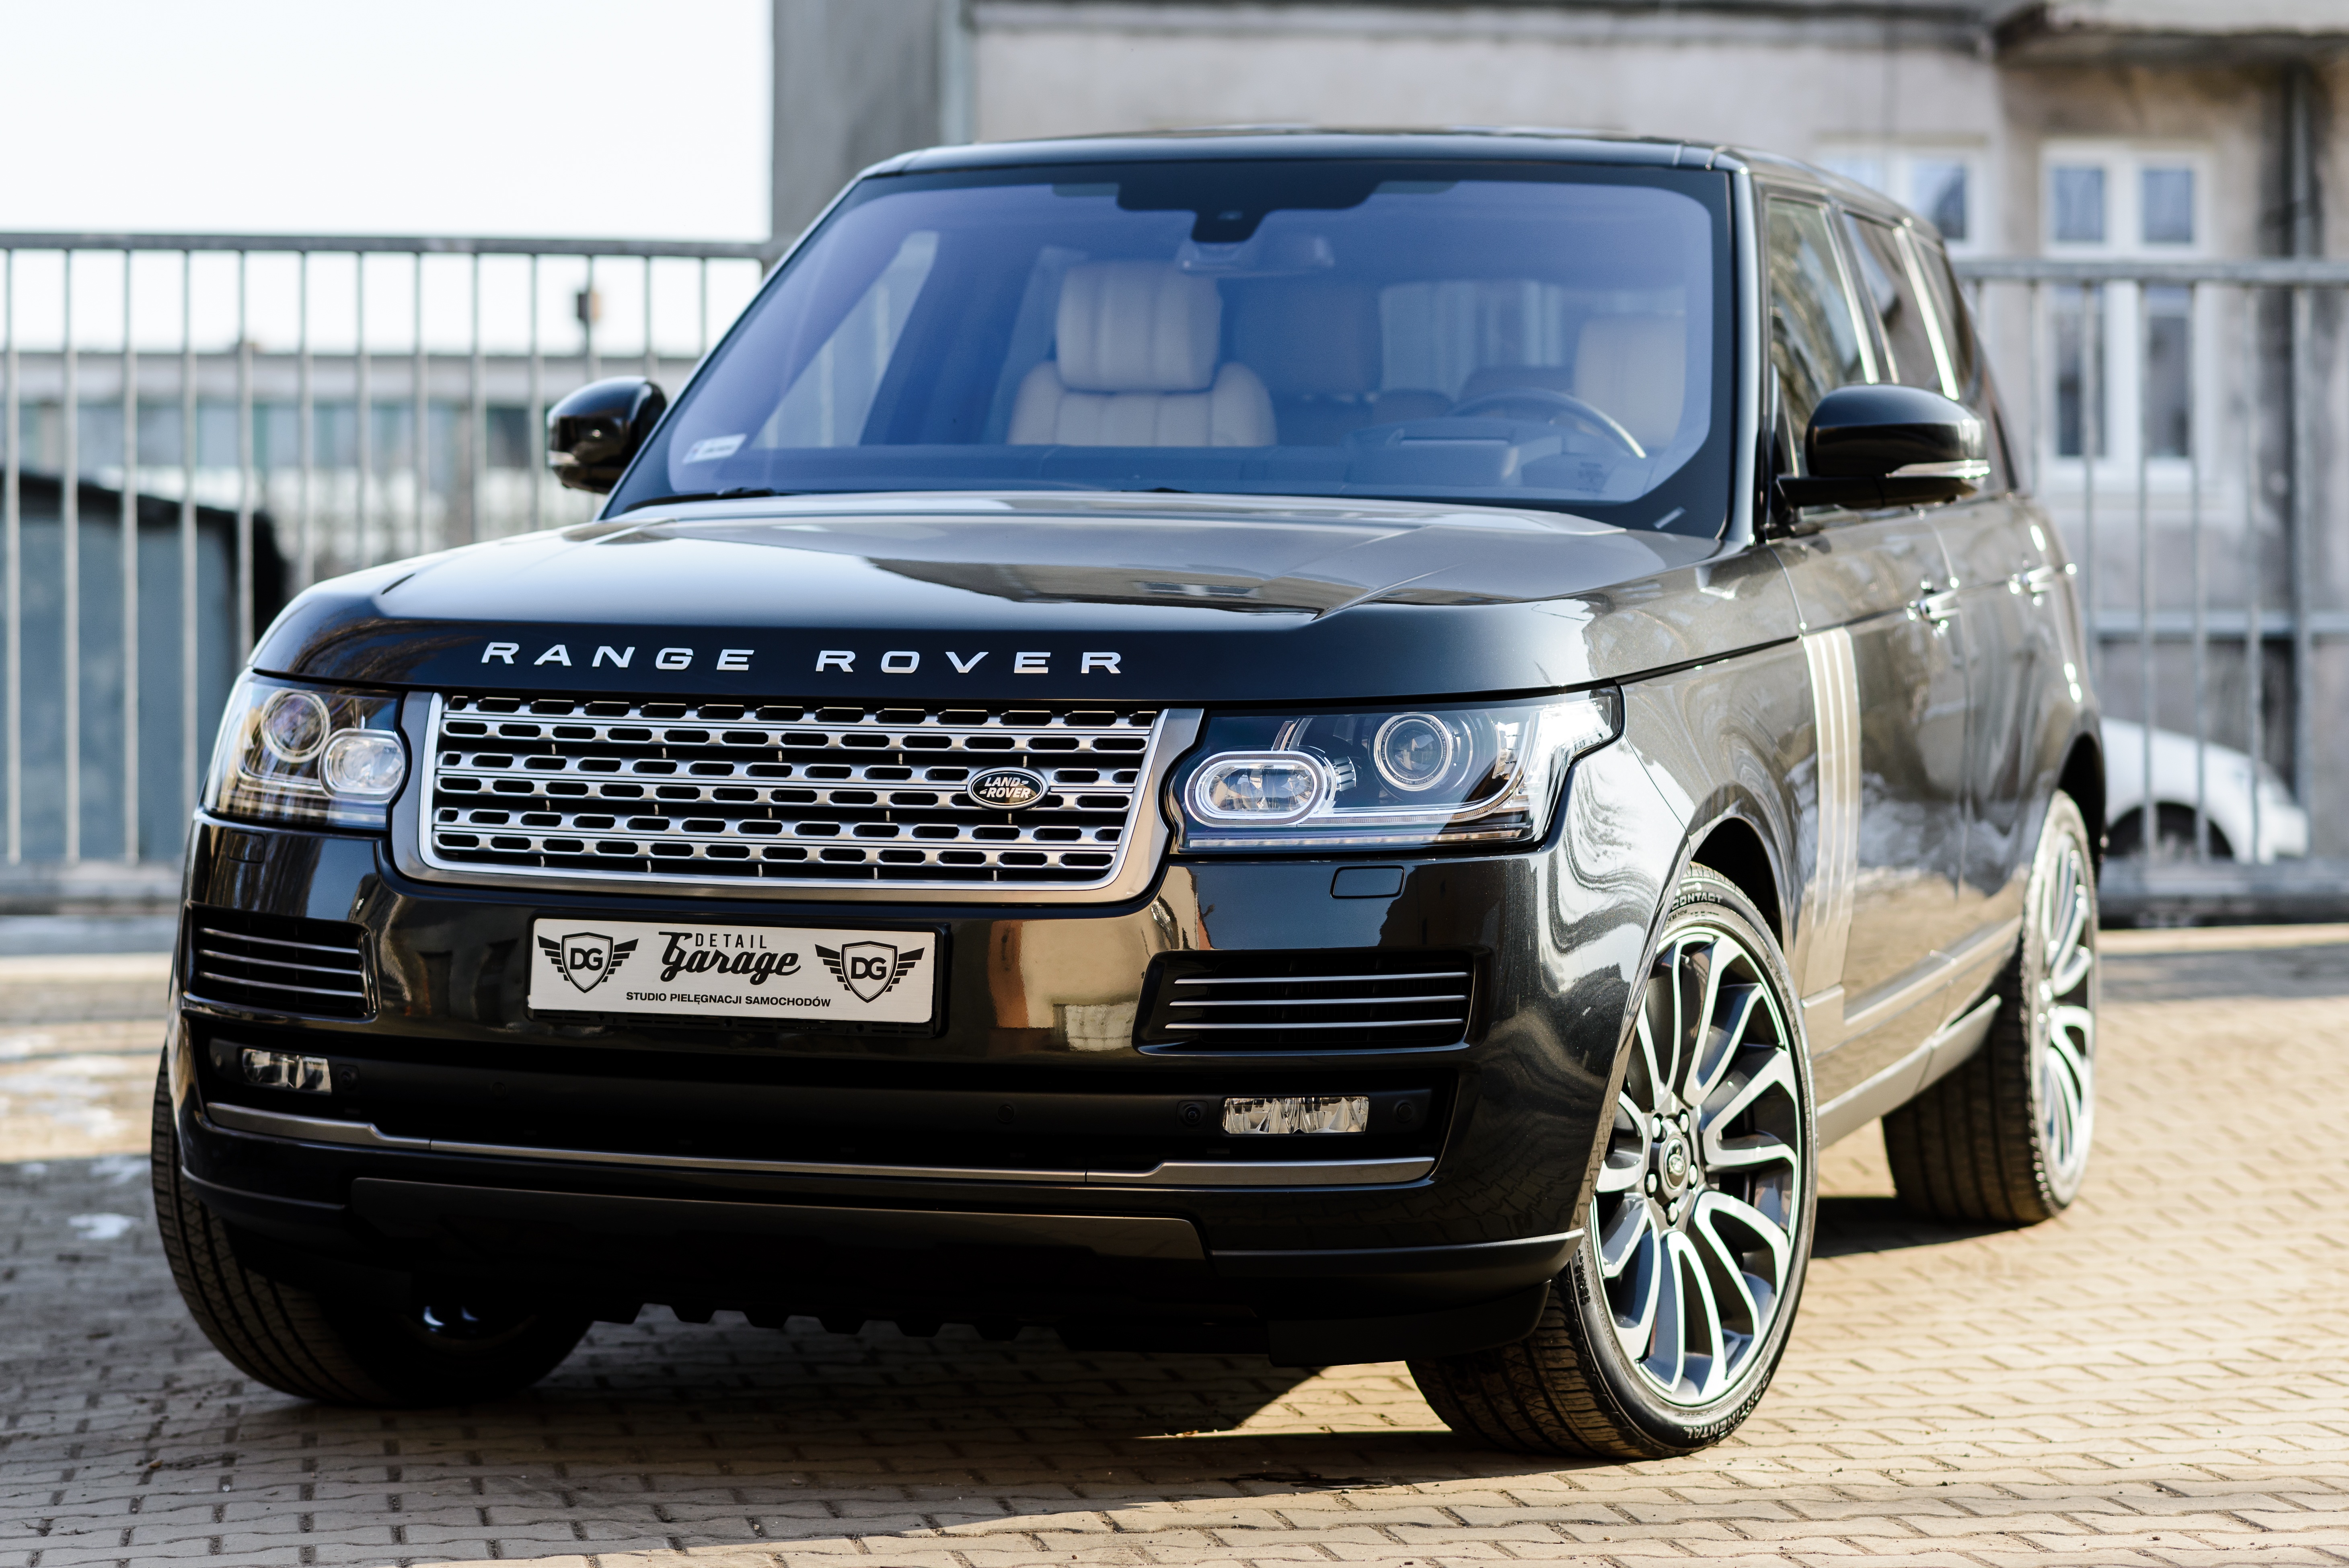
mobile, outdoor, technology, track, sport, traffic, car, wheel, automobile, driving, jeep, land, range, transport, truck, reflection, vehicle, drive, auto, gray, business, black, extreme, speed, tourism, modern, rover, luxury, engine, style, elegant, expensive, offroad, service, elegance, stylish, lux, range rover, 4x4, off road, exclusive, sport utility vehicle, land vehicle, automobile make, luxury vehicle, family car, compact sport utility vehicle